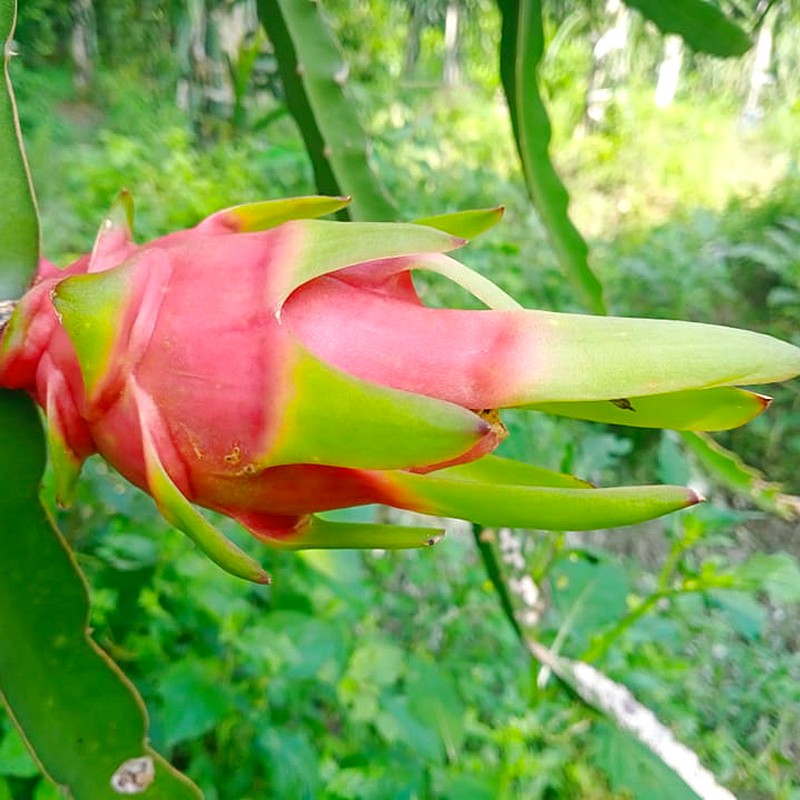
Label: Fresh Dragon Fruit